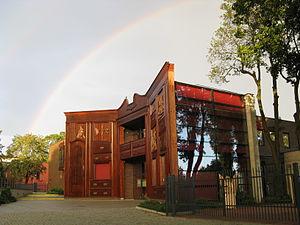
Le théâtre Baj Pomorski est un théâtre de marionnettes situé à Toruń en Pologne, où il fut créé en 1946.